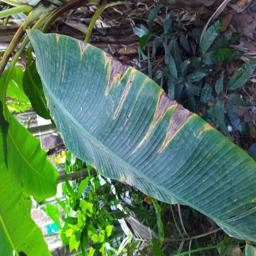
Label: YELLOW SIGATOKA